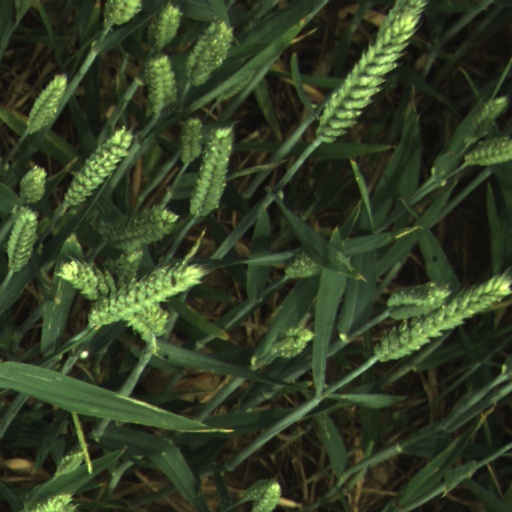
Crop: wheat